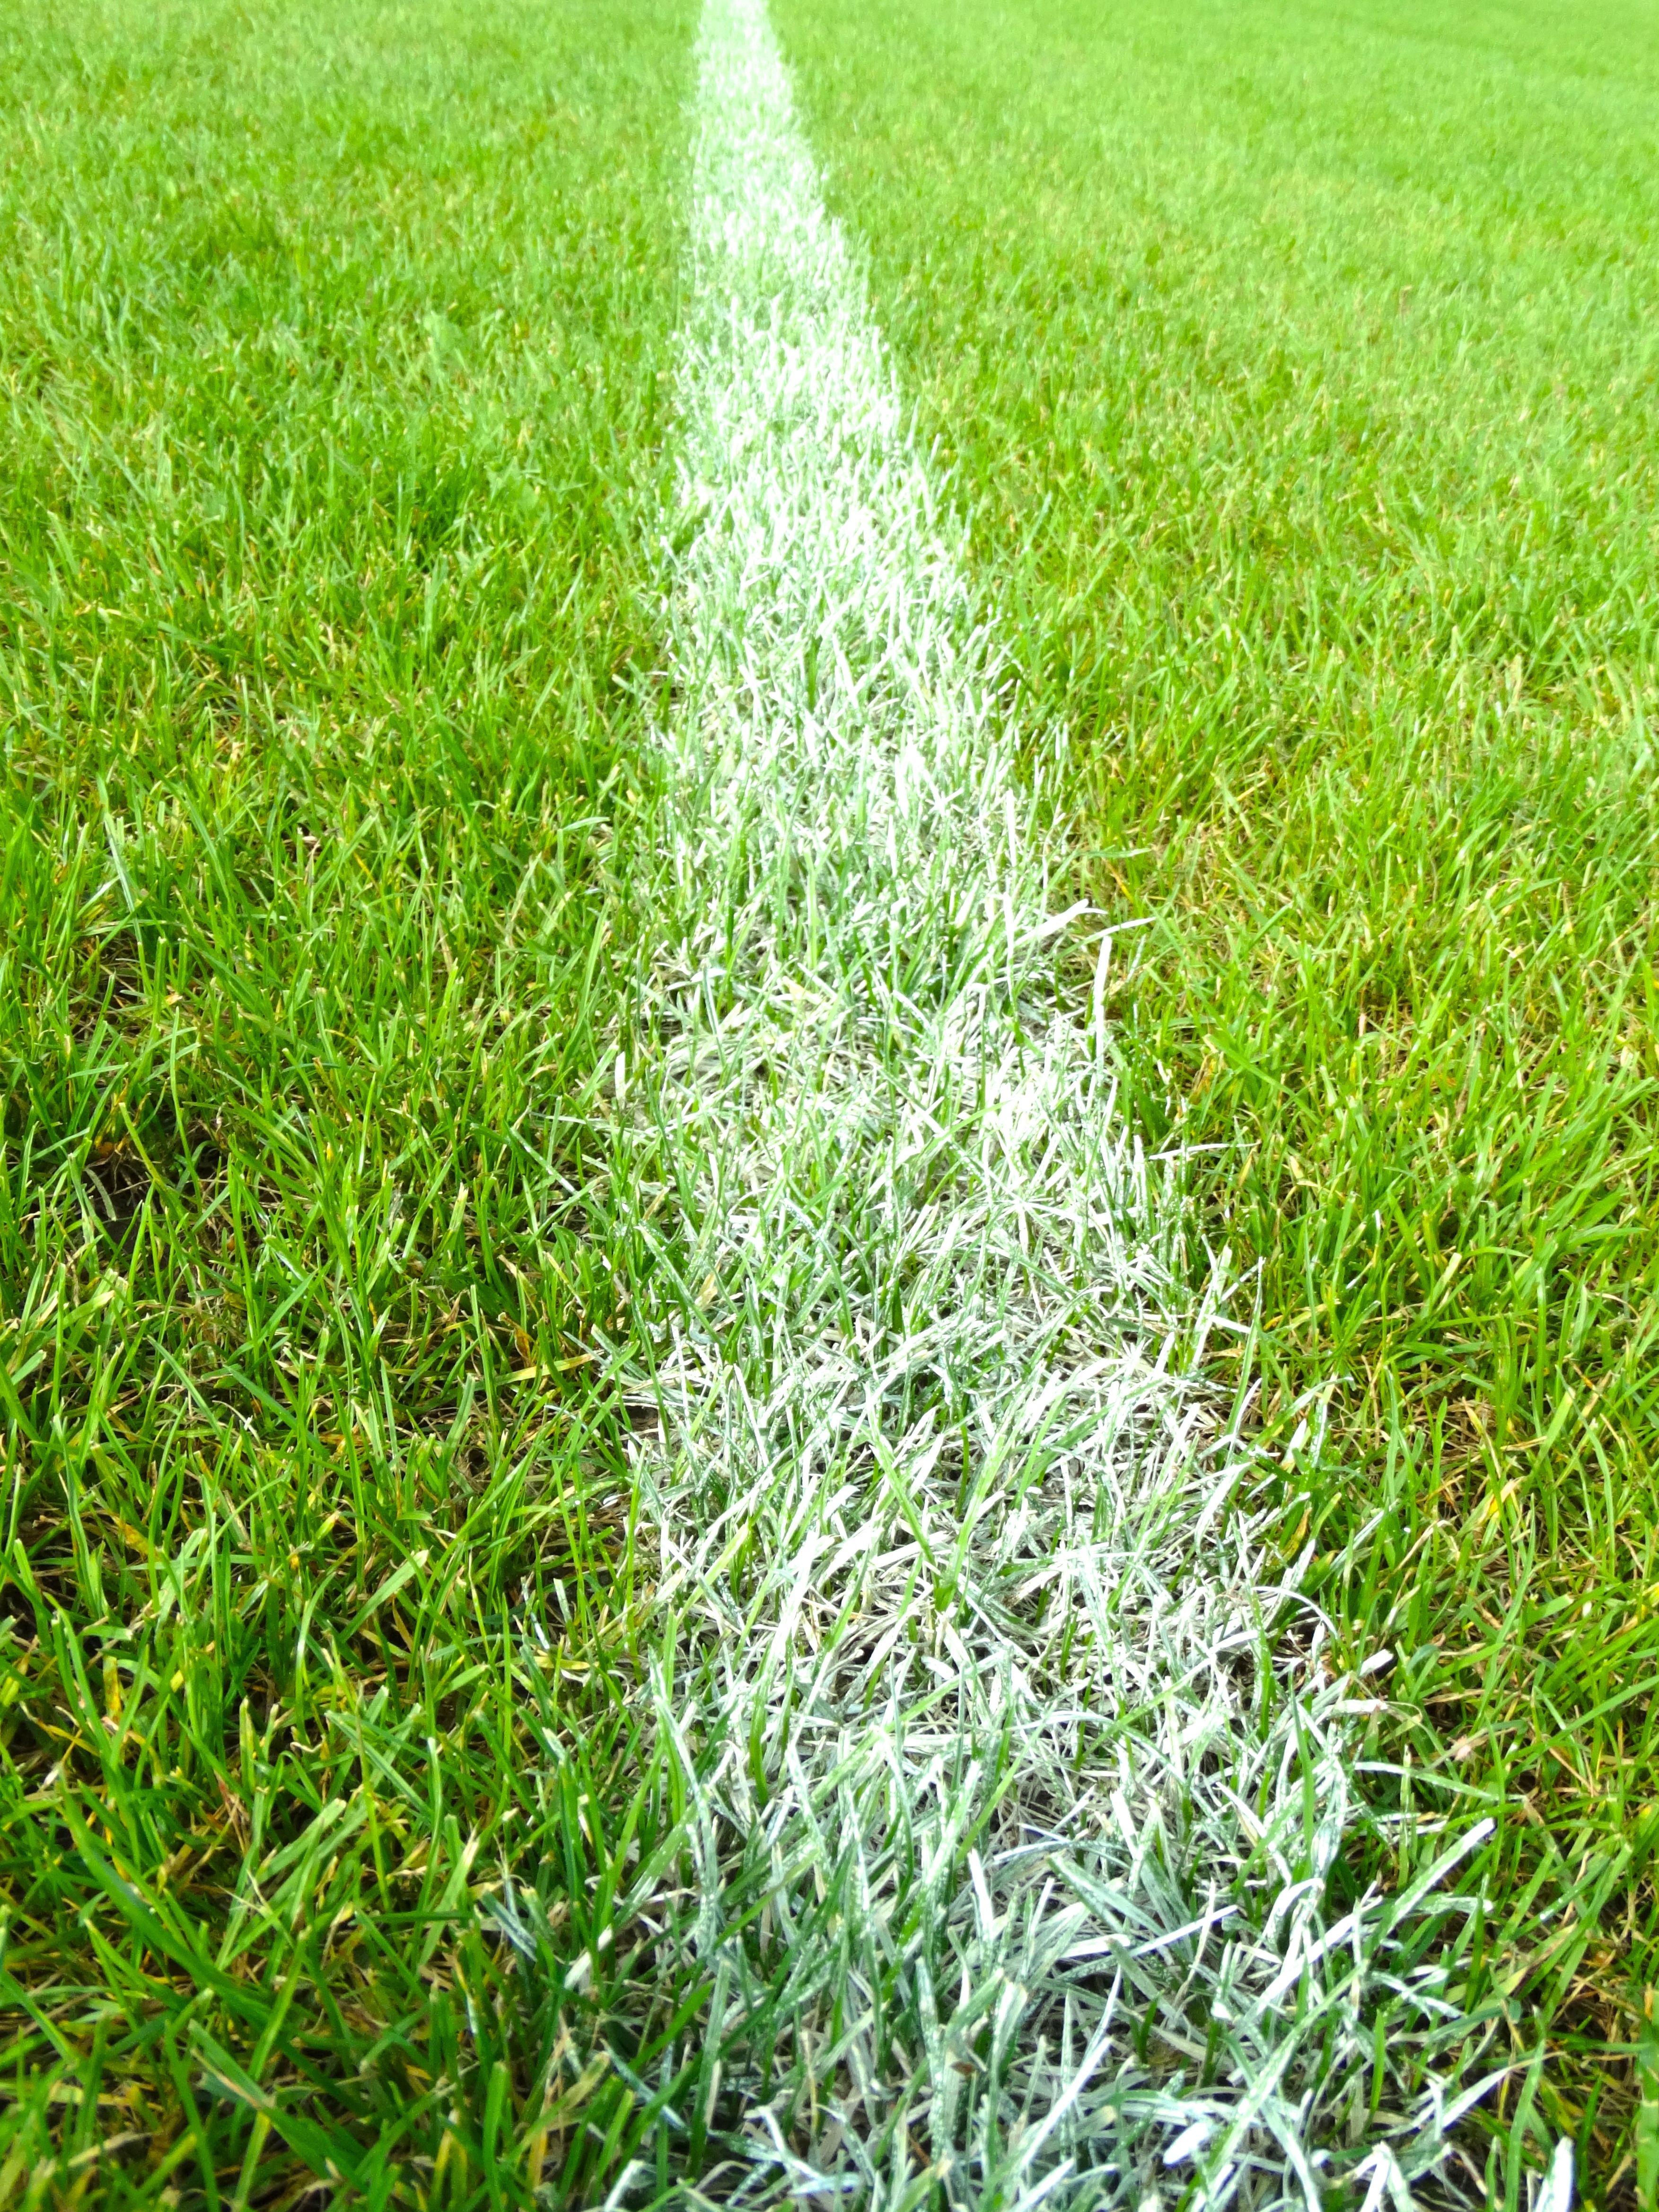
grass, plant, white, field, lawn, meadow, flower, line, green, herb, crop, color, soil, football, grassland, shrub, stripes, mark, flooring, flowering plant, artificial turf, football field, grass family, land plant, football meadow